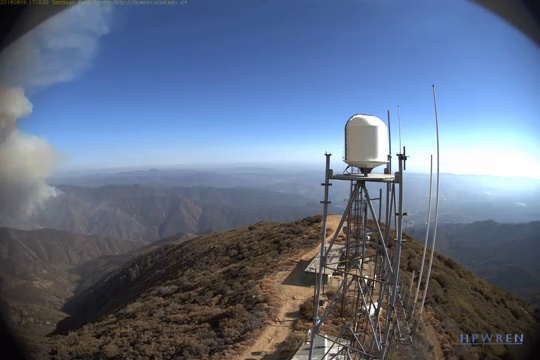
Fire: no
Smoke: yes